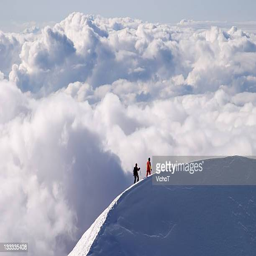
mountaineers passing a mountain ridge high above the clouds